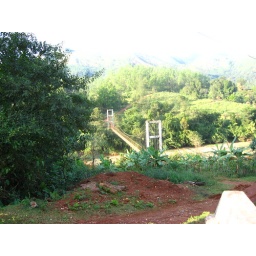
Hanging bridge across Bhadra river in Kudremukh